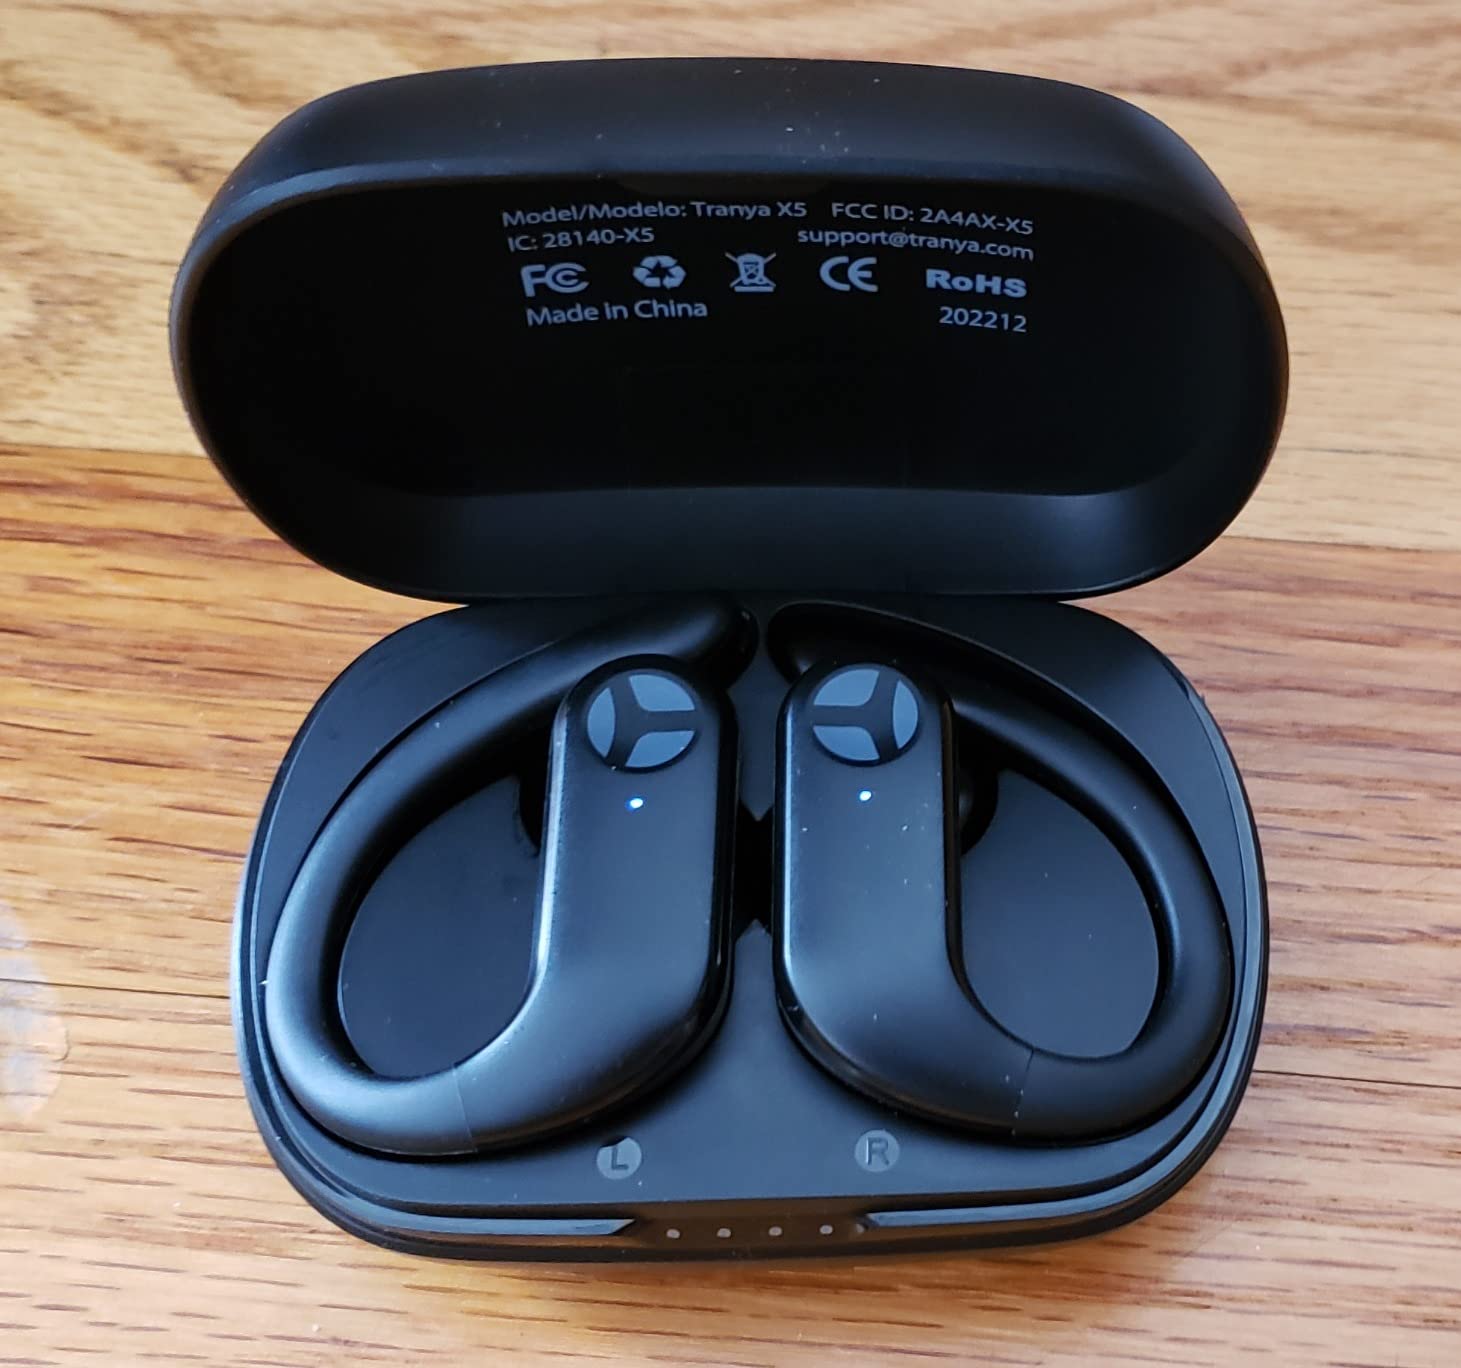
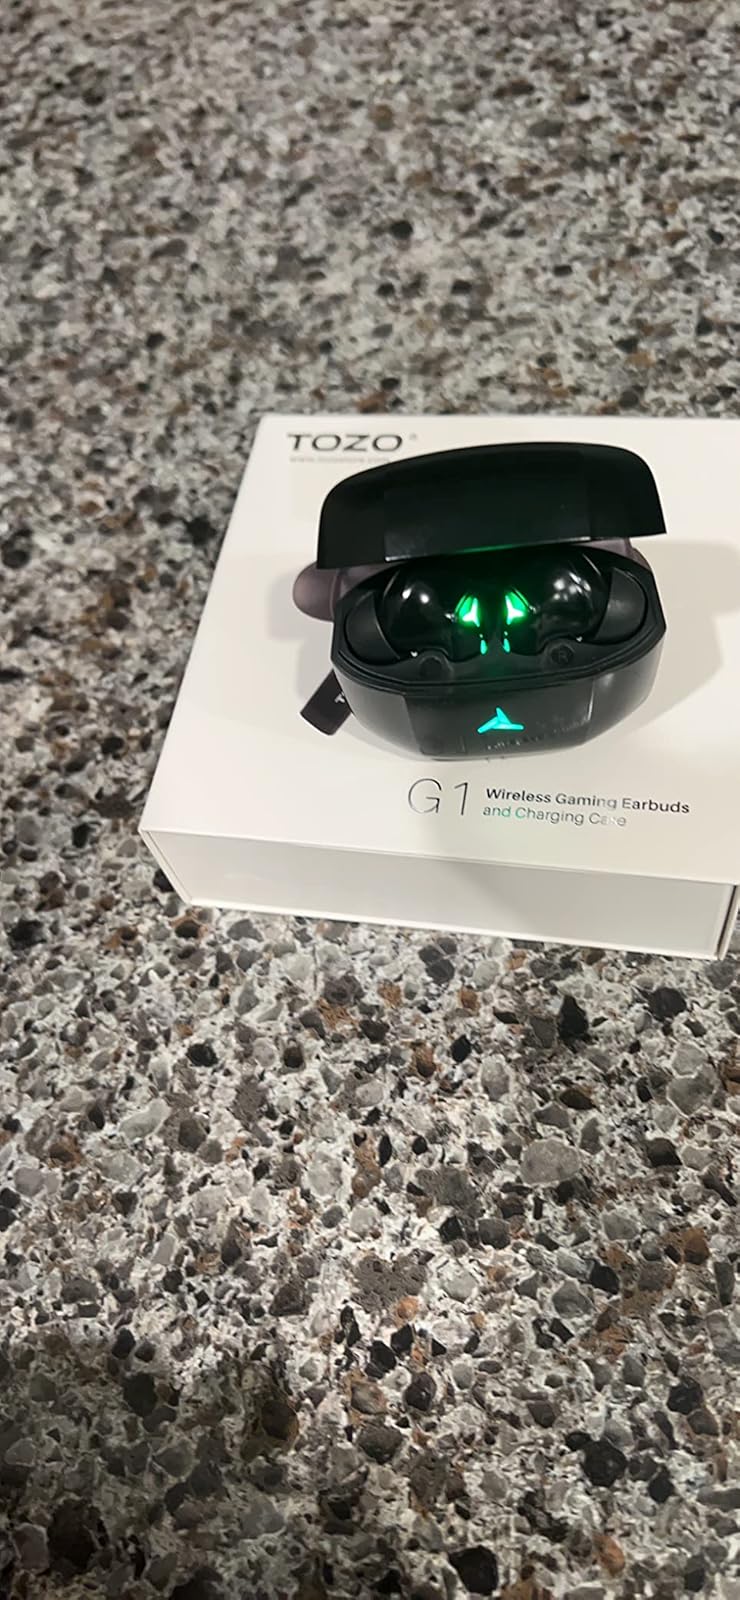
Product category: earbuds
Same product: no